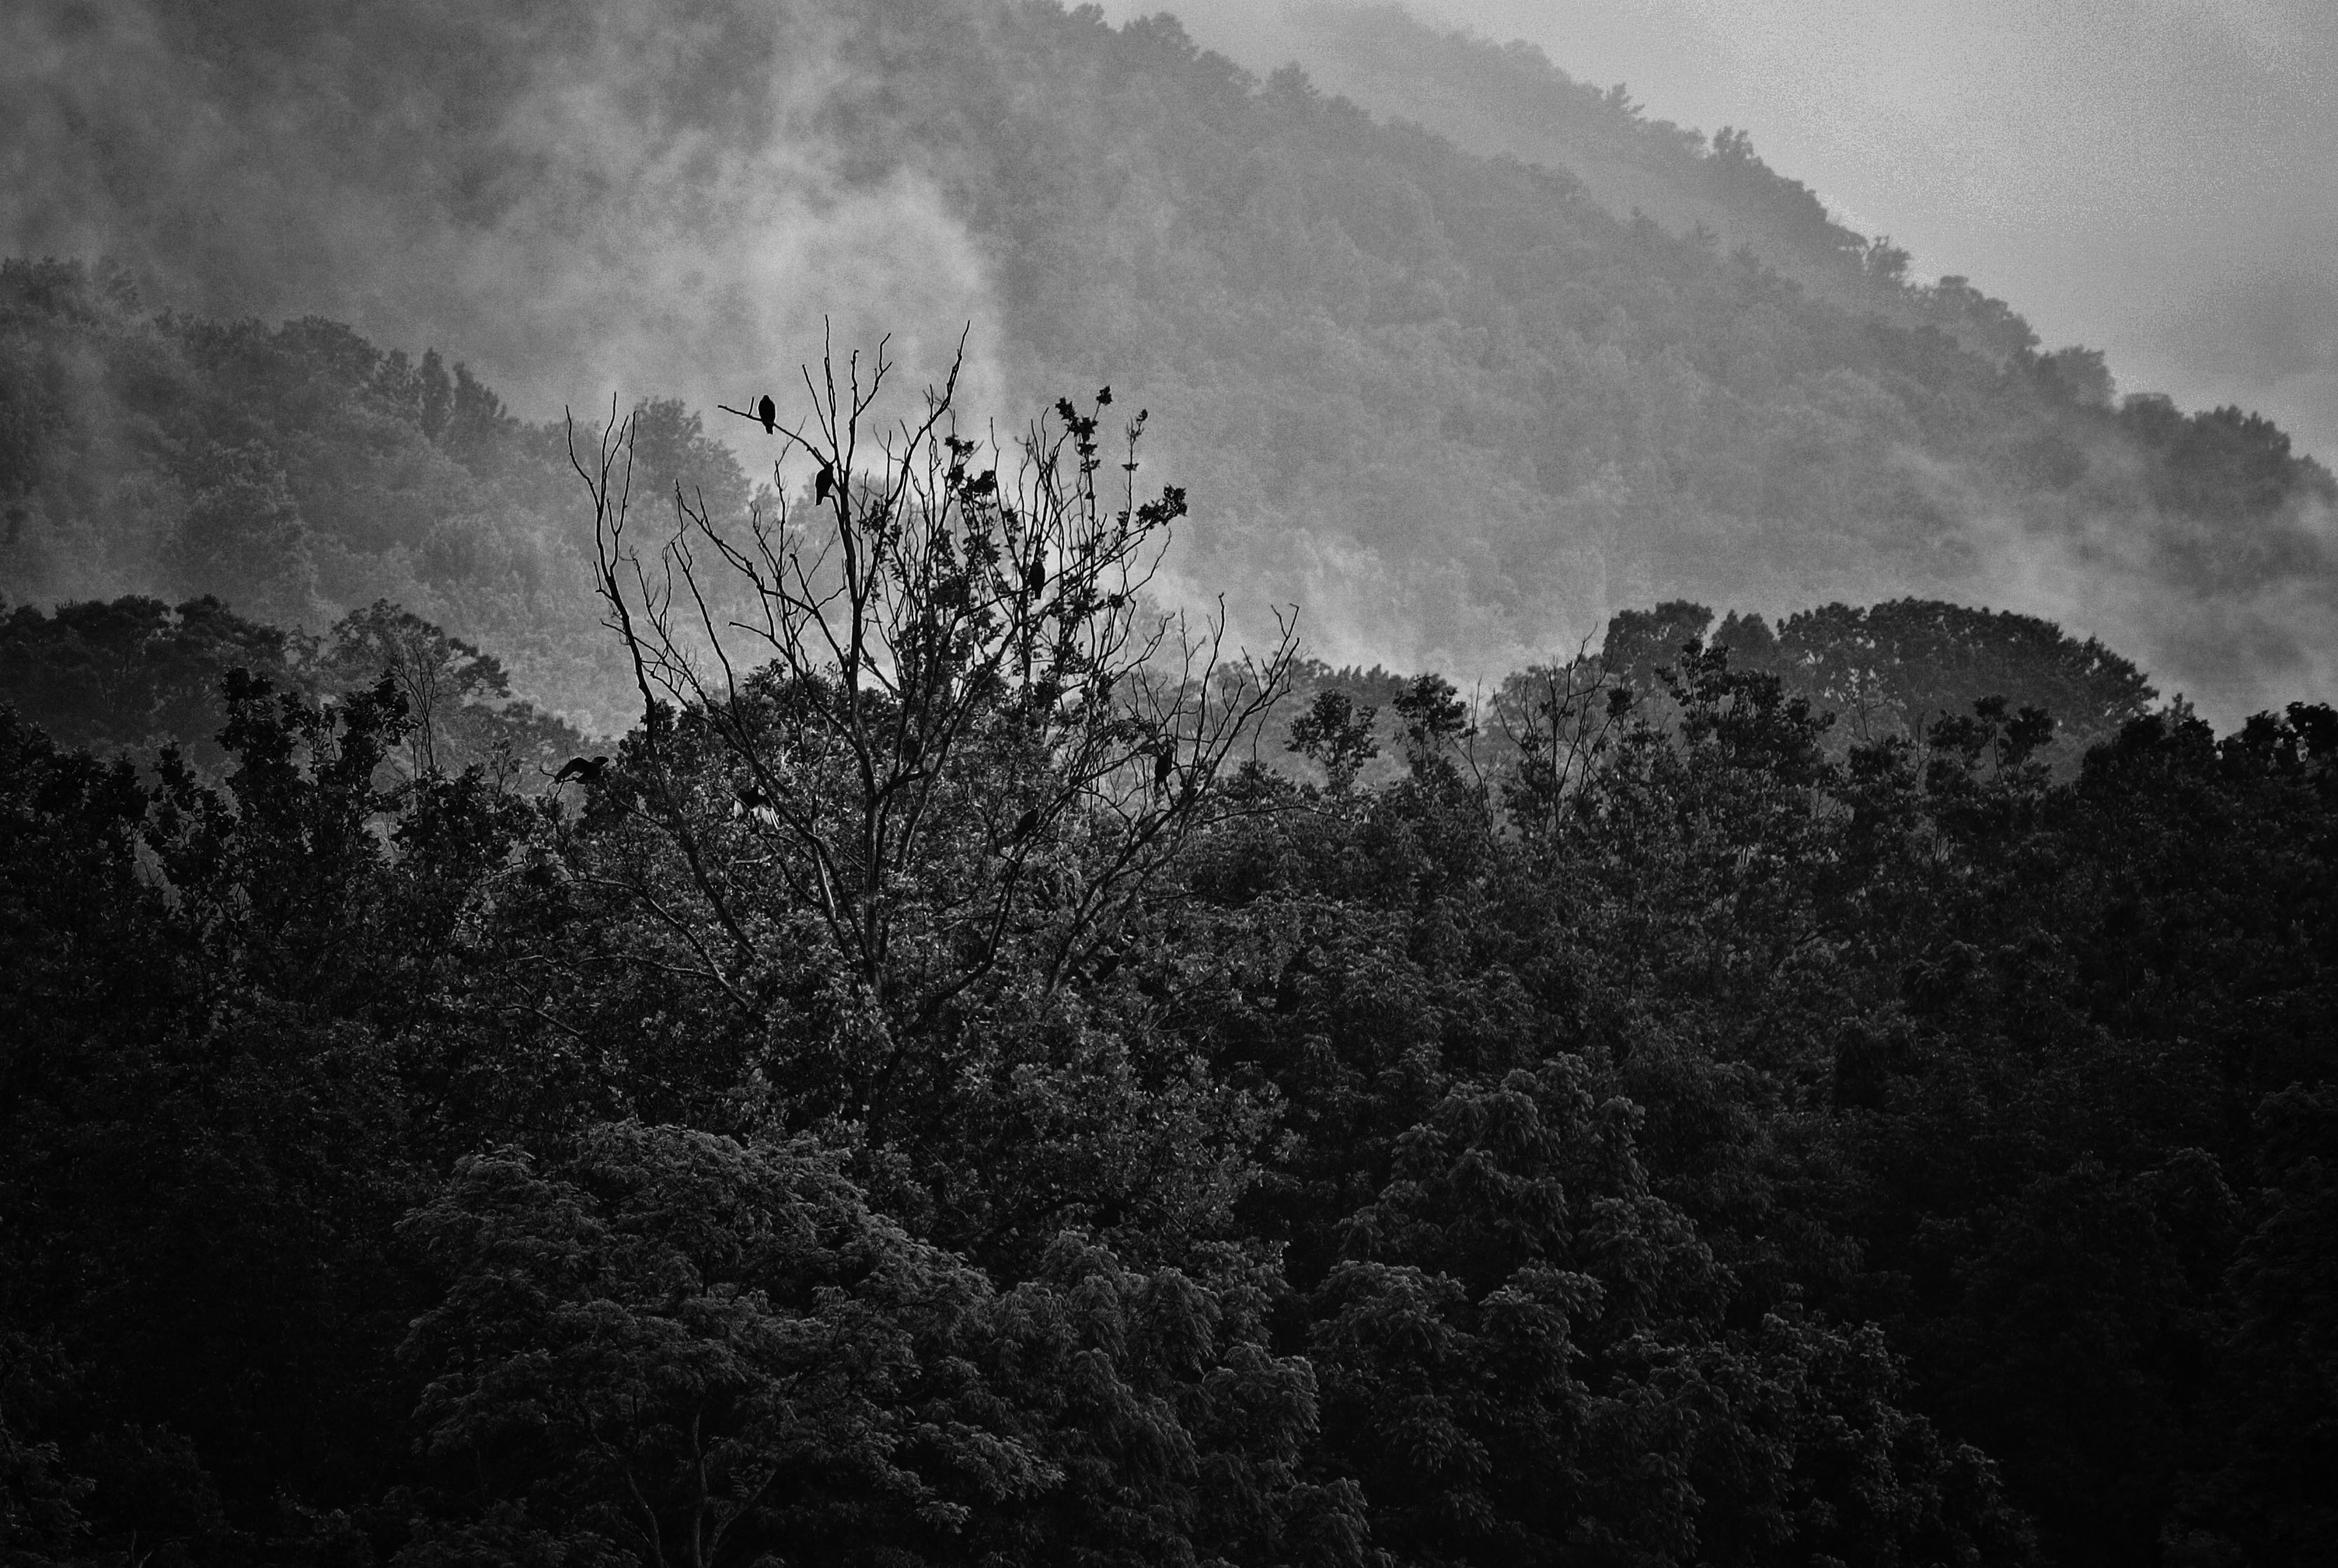
tree, nature, forest, mountain, cloud, black and white, sky, fog, mist, morning, leaf, hill, dawn, weather, darkness, monochrome, mountains, habitat, vultures, monochrome photography, atmospheric phenomenon, woody plant, mountainous landforms